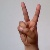
The image shows a hand gesture representing the letter 'V' in Indian Sign Language.